2009 South African general election

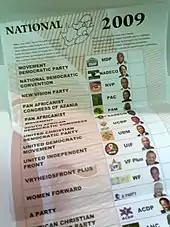
Election ballot.

General elections were held in South Africa on 22 April 2009 to elect members of the National Assembly and provincial legislatures. These were the fourth general elections held since the end of the apartheid era.